Blanketeers

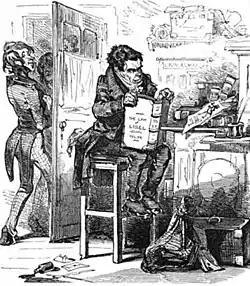
William Benbow (pictured in "Punch" in 1848) announced the march at a public meeting.

England suffered economic hardship in the years immediately following the Napoleonic Wars, and Lord Liverpool's government faced growing demands for social, political and economic reform. In the textile towns of the industrial north, wages fell sharply as the factory system developed, and traditional handloom weavers were among the worst affected. The Corn Laws of 1815 onward were intended to protect British agricultural landowners from cheap foreign imports, but their effect was to increase grain prices and decrease supplies, causing hardship among the poor. In 1816 (the "Year without a summer") severe weather resulted in poor harvests, leading to further food shortages during the winter of 1816–1817. Discontent led to riots, first in some country districts and then in towns and cities, notably the London Spa Fields riots of November–December 1816. A Reform Bill for universal suffrage was drafted, with considerable input from the Northern radicals, and presented to Parliament at the end of January by Thomas Cochrane, but it was rejected on procedural grounds by the House of Commons. After the Prince Regent's coach was attacked on the way back from Parliament on 28 January 1817, the government embarked on the so-called "Gag Acts", a number of measures to repress the radicals, including the suspension of the Habeas Corpus Act. The rejection of the draft bill, and the increasingly repressive measure, led to a series of events that included the Blanketeers' march, as the radicals attempted, as Poole puts it: "to appeal in the last resort to the crown over the head of parliament, and to exercise in person the right of petitioning which had been denied them by proxy".